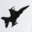
Label: airplane